Transnational crime

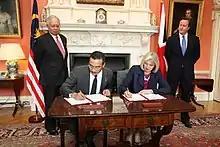
Foreign and Commonwealth Office. Home Secretary Theresa May with Malaysia Minister of Home Affairs Dato’ Seri Hishammuddin Tun Hussein sign a "Memorandum of Understanding on transnational crime", 14 July 2011.

Given the limits on the exercise of extraterritorial enforcement jurisdiction, states have developed mechanisms to cooperate in transnational criminal matters. The primary mechanisms used in this regard are extradition, lawful removal, and mutual legal assistance.